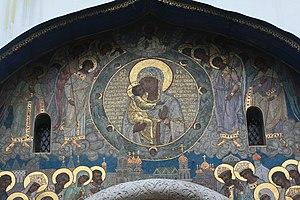
La cathédrale Féodorovsky, est une église orthodoxe située dans le parc de la Ferme à Tsarskoïe Selo, près de Saint-Pétersbourg. Elle a été construite en 1909-1912 comme église familiale de la famille impériale et mémorial de la dynastie Romanov et comme église de la garde personnelle de l'empereur et du régiment d'infanterie de Tsarskoïe Selo. Ce n'est pas une cathédrale au sens latin du terme, mais une église collégiale.